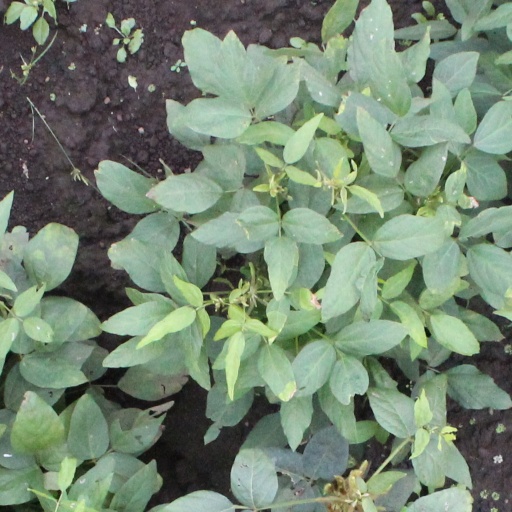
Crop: soybean